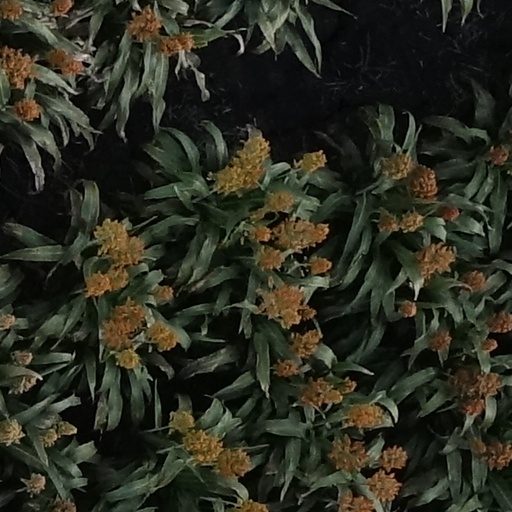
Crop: sorghum